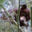
Label: bear